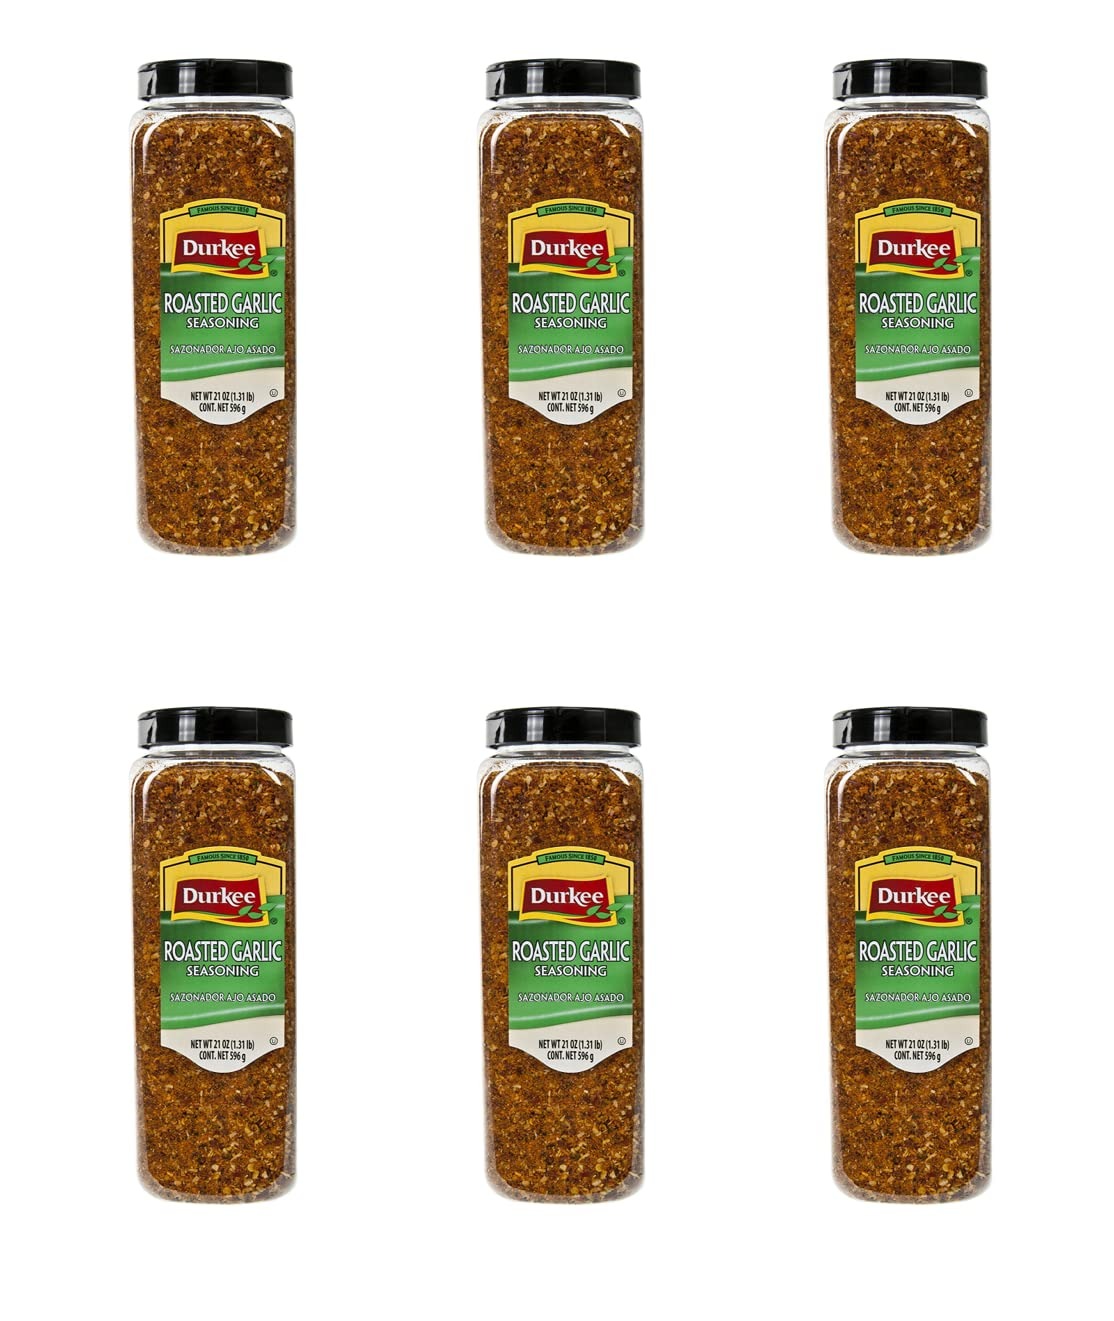
Item Name: Durkee Roasted Garlic Seasoning 21 Ounce (Pack of 6)
Value: 6.0
Unit: Count

Price: 19.9